Phineas Gage

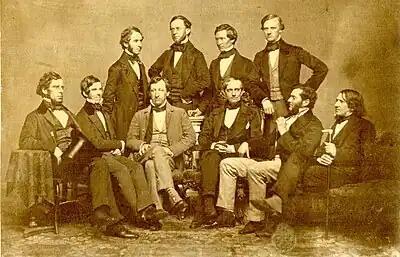
Bigelow presented Gage to the elite Boston Society for Medical Im­prove­ment in 1849. In this 1853 Society portrait, Oliver Wendell Holmes is seated second from left.

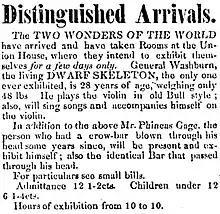

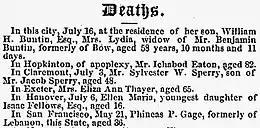
"New Hampshire Statesman", 1860

In November 1849 Henry Jacob Bigelow, the Professor of Surgery at Harvard Medical School, brought Gage to Boston for several weeks and, after satisfying himself that the tamping iron had actually passed through Gage's head, presented him to a meeting of the Boston Society for Medical Improvement and (possibly) to the medical school class.